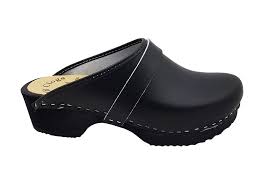
Label: Clog